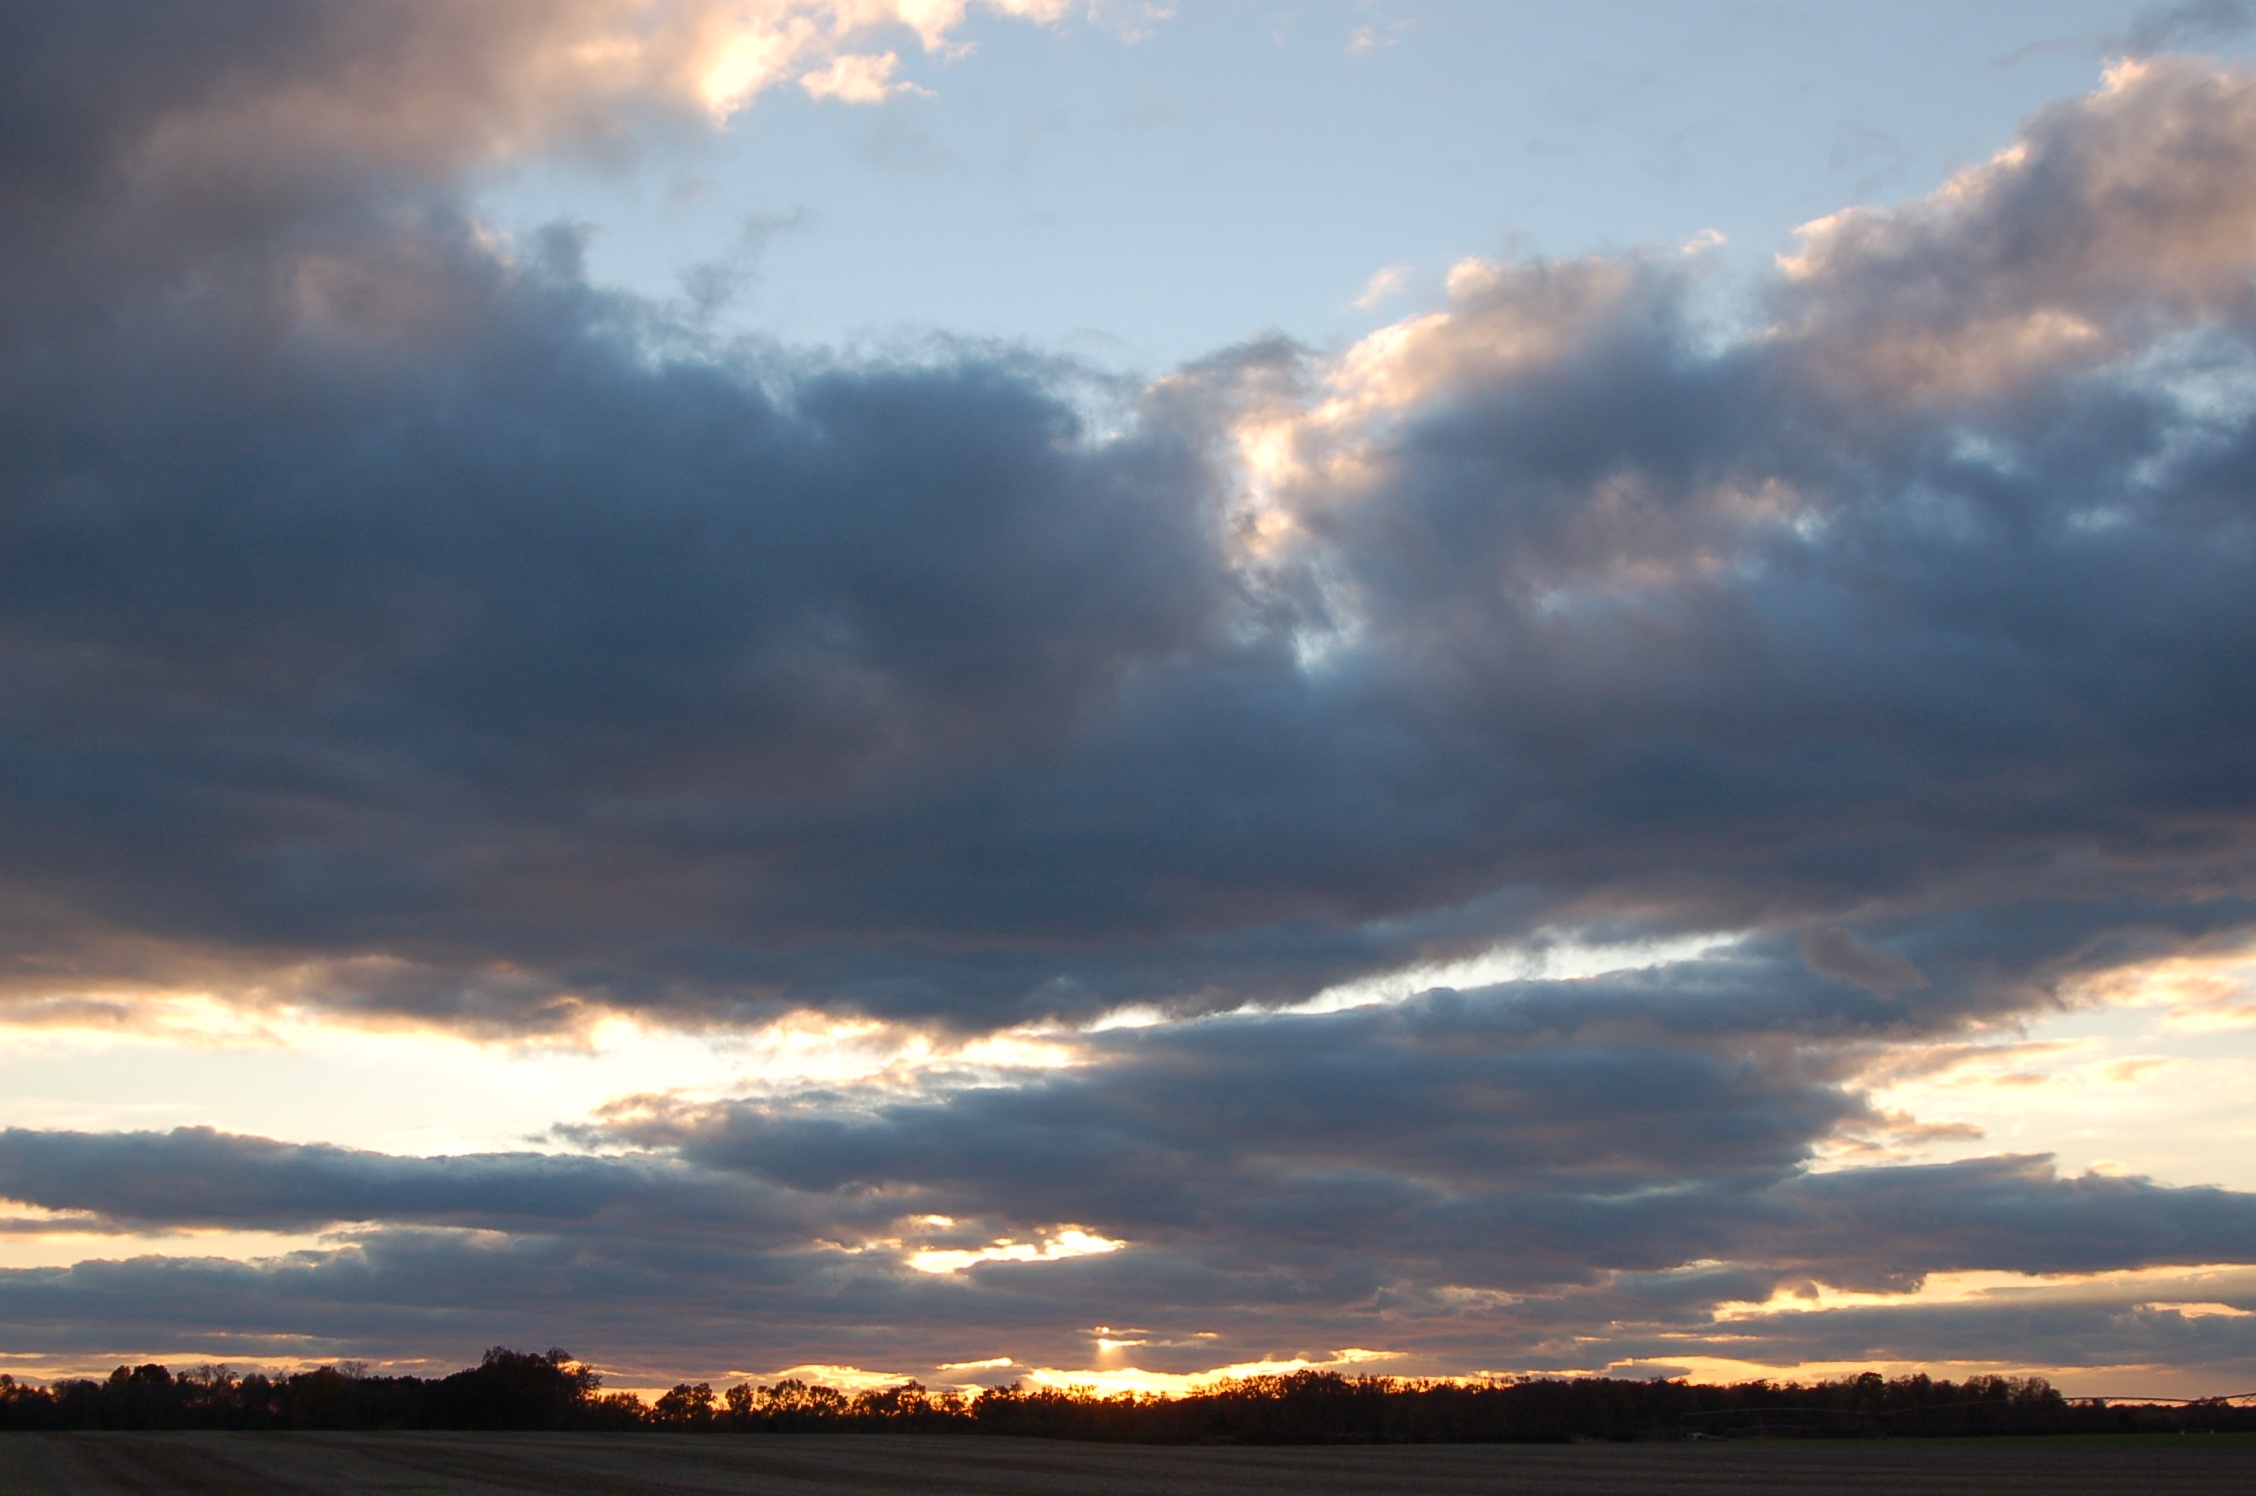
landscape, sea, nature, outdoor, horizon, light, cloud, sky, sunshine, sun, sunrise, sunset, field, prairie, countryside, sunlight, morning, purple, dawn, atmosphere, country, summer, travel, dusk, environment, evening, rural, orange, tranquil, scenic, cumulus, blue, colorful, pink, season, sunny, clouds, scene, dramatic, pretty, afterglow, meteorological phenomenon, red sky at morning